Pyramid of Pepi II

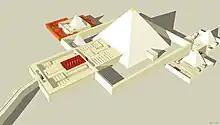
Reconstruction of the pyramid complex of Pepi II

The mortuary temple consists of an entrance space which is more than sixty metres wide on an east–west axis. From the end of the causeway to the pyramid enclosure, one passed through an entrance hall flanked by two small annexes, then a large corridor opening onto a massive ceremonial court. The court had a peristyle, consisting of eighteen quartzite pillars. The side of each of the pillars which faced the centre of the court was engraved with a representation of the king accompanied by a god and inscribed with royal protocol. The magazines flanking this courtyard could only be accessed by a long corridor at the eastern end of the courtyard. At the other end of the courtyard was a doorway leading through the wall of the pyramid enclosure into the inner part of the mortuary temple.